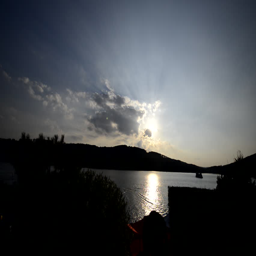
view of a boat moving on the surface of water during sunset